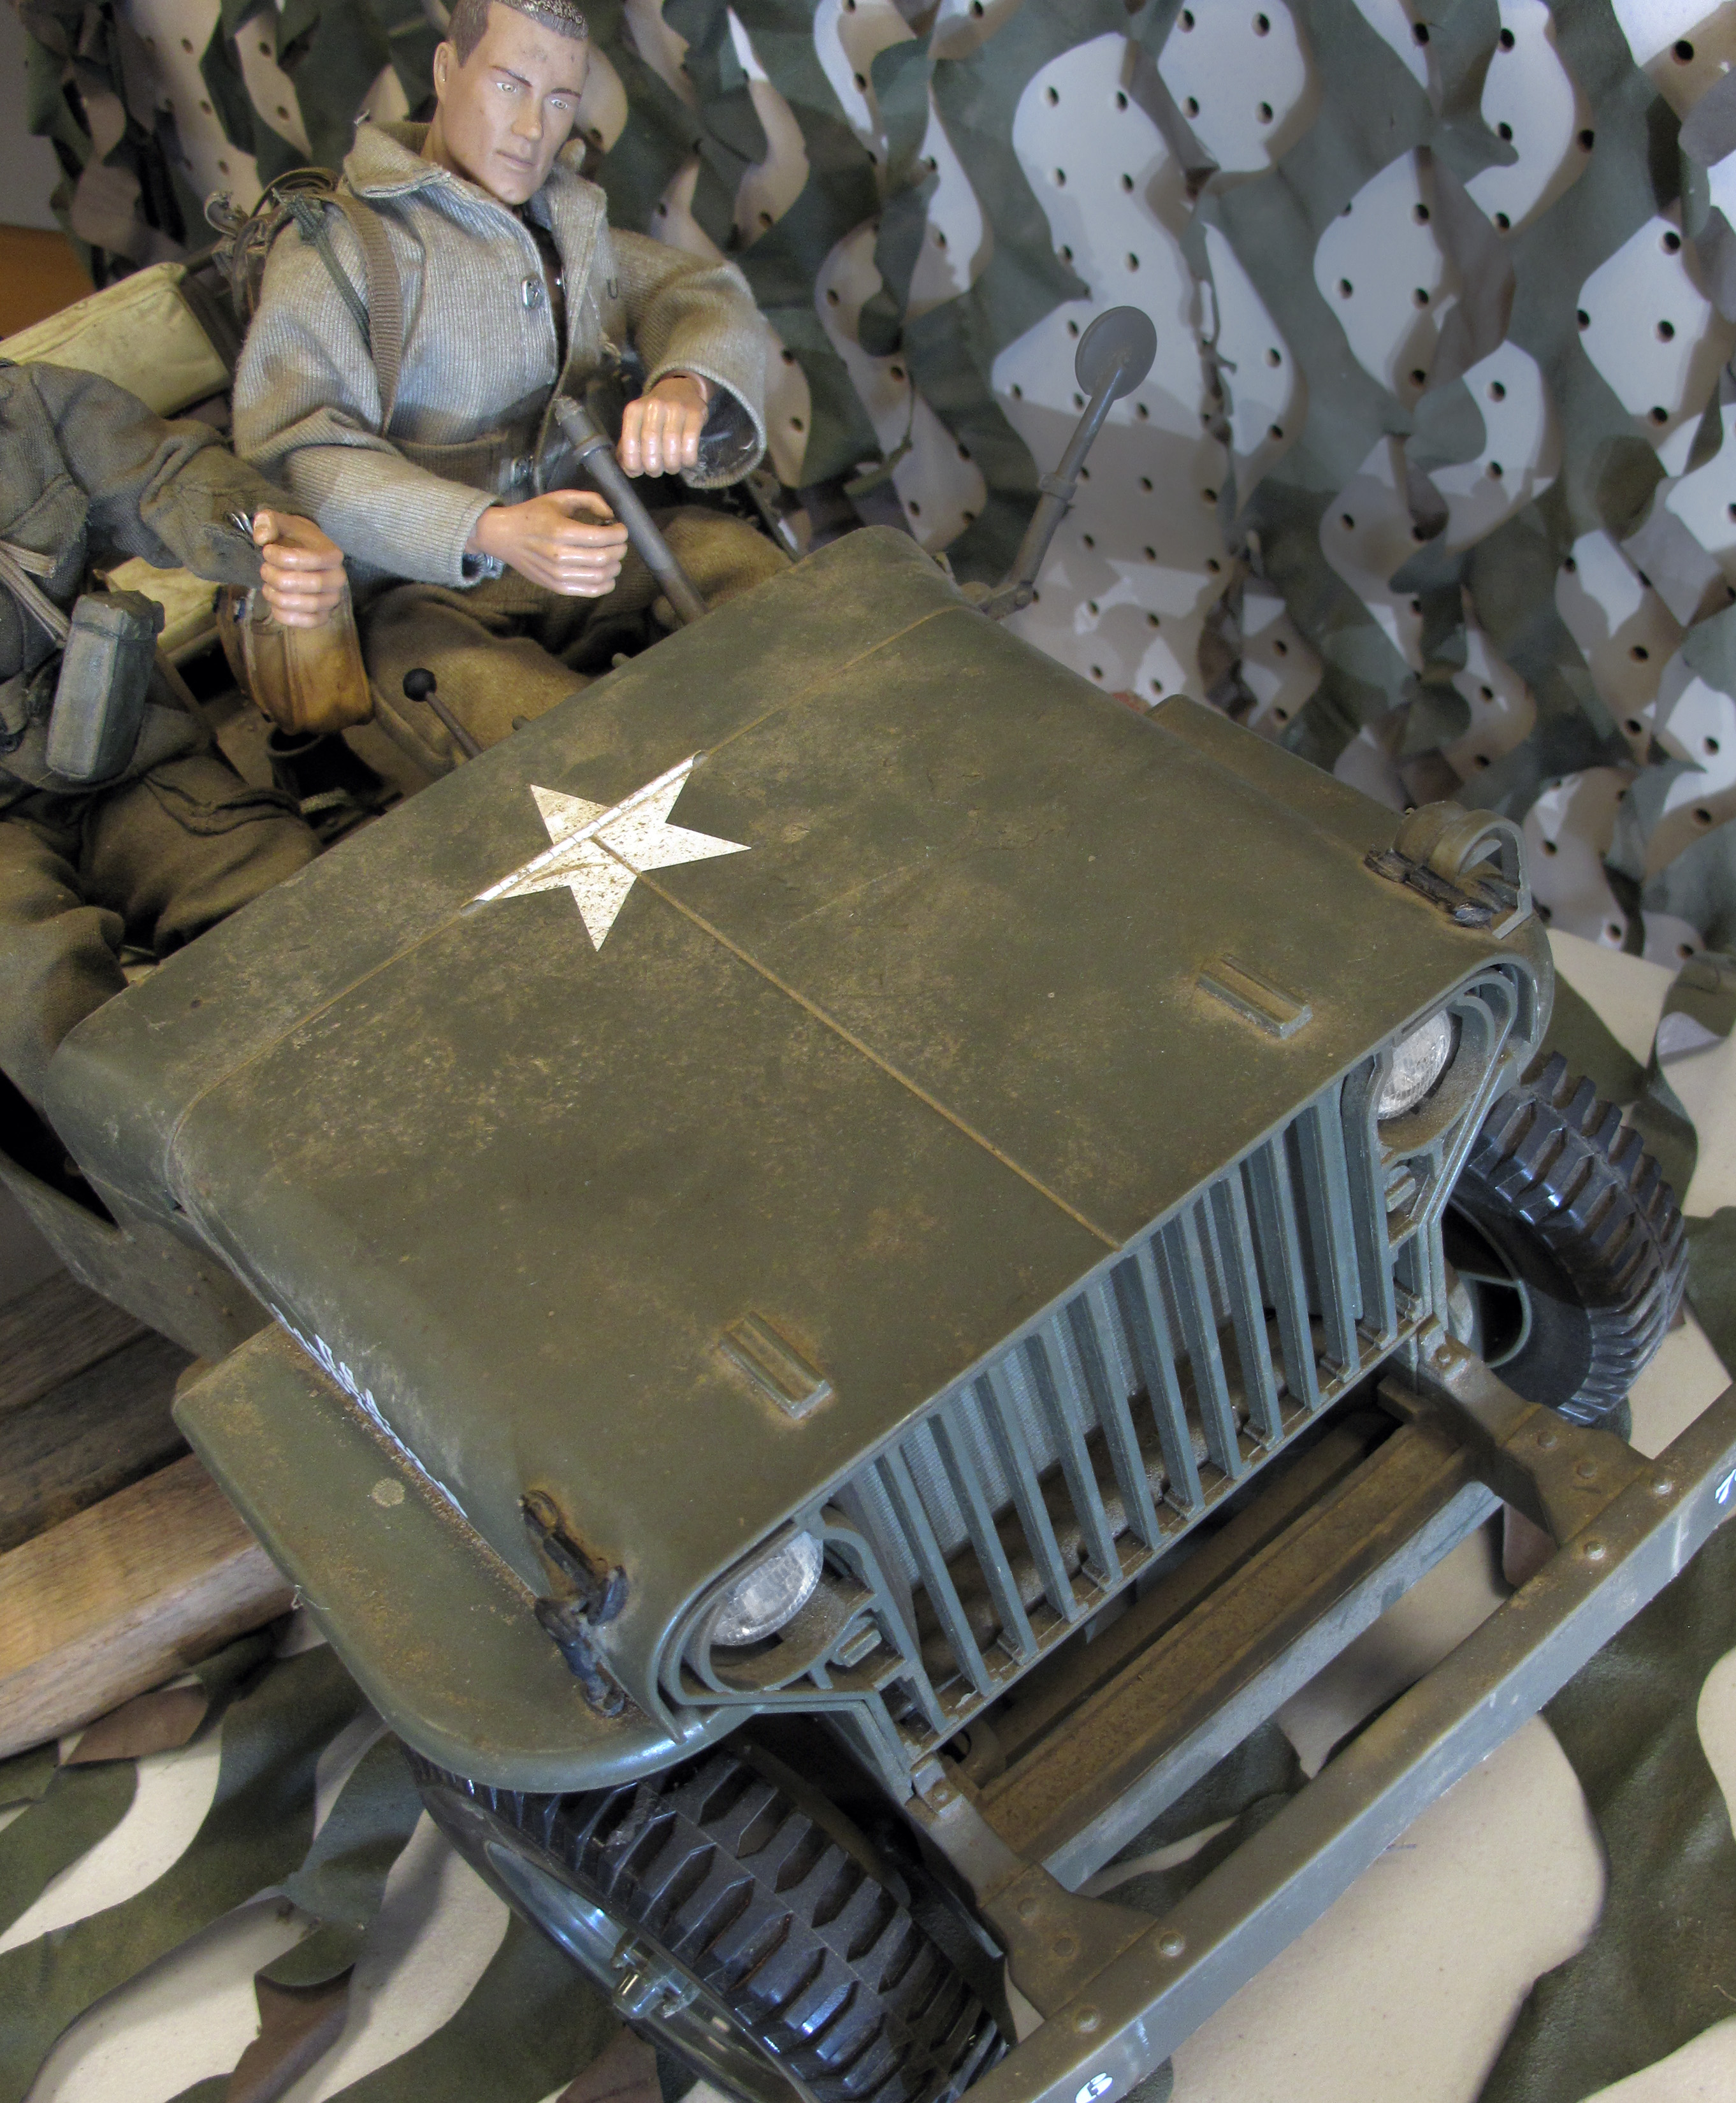
car, jeep, military, army, vehicle, california, bumper, engine, sacramento, gijoe, blockbuster, firearm, automobile make, automotive exterior, military vehicle